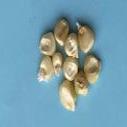
Maize quality: Good